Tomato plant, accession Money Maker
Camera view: vertical (180 deg); turntable rotation: 240 degrees
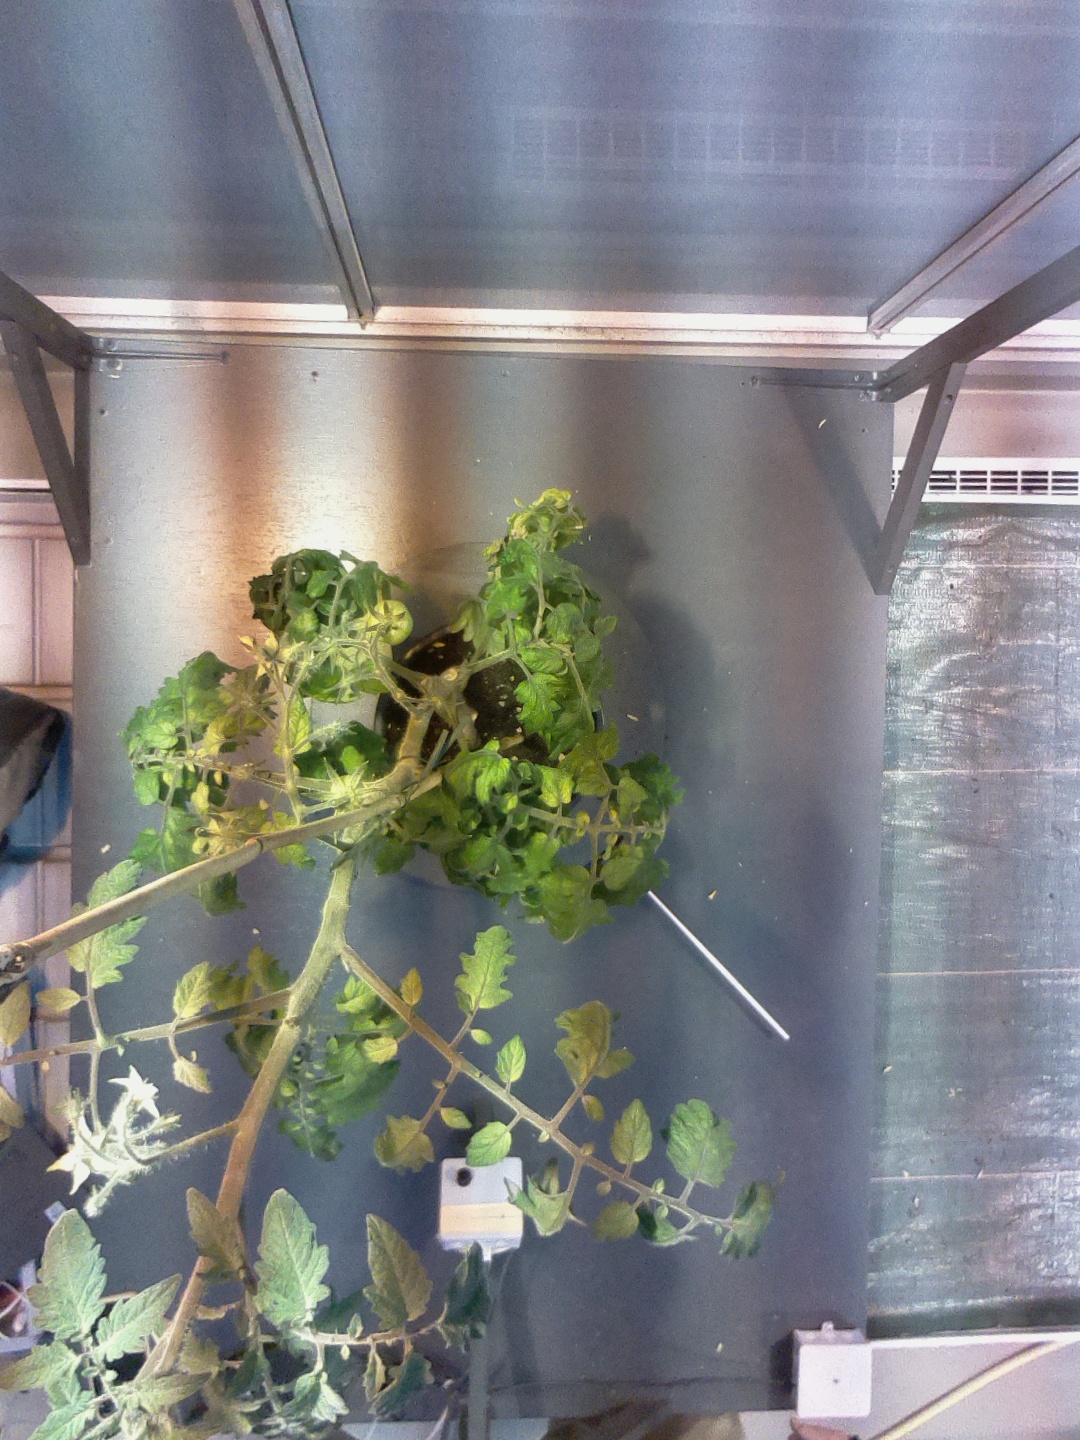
BBCH growth stage 73: 30%-40% of final fruit size